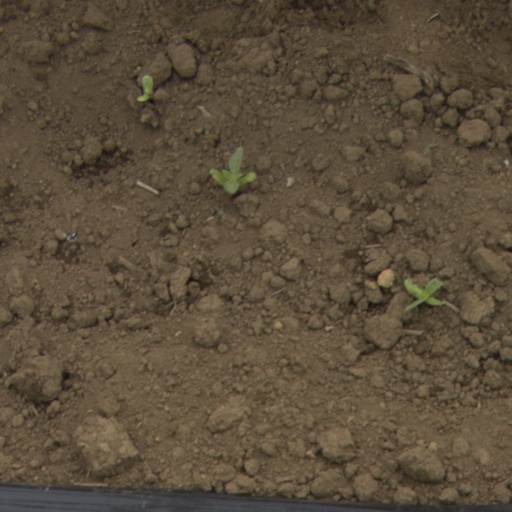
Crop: Jerusalem artichoke